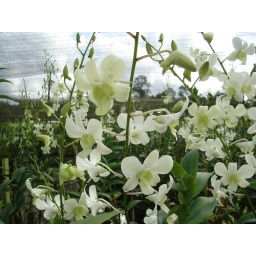
visit a flower and fruits plantation in southern JOHOR